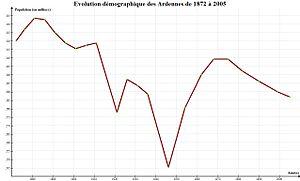
La démographie des Ardennes est caractérisée par une faible densité, une population vieillissante en forte régression depuis quelques décennies.